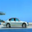
Label: automobile